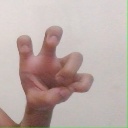
अक्षर: छ